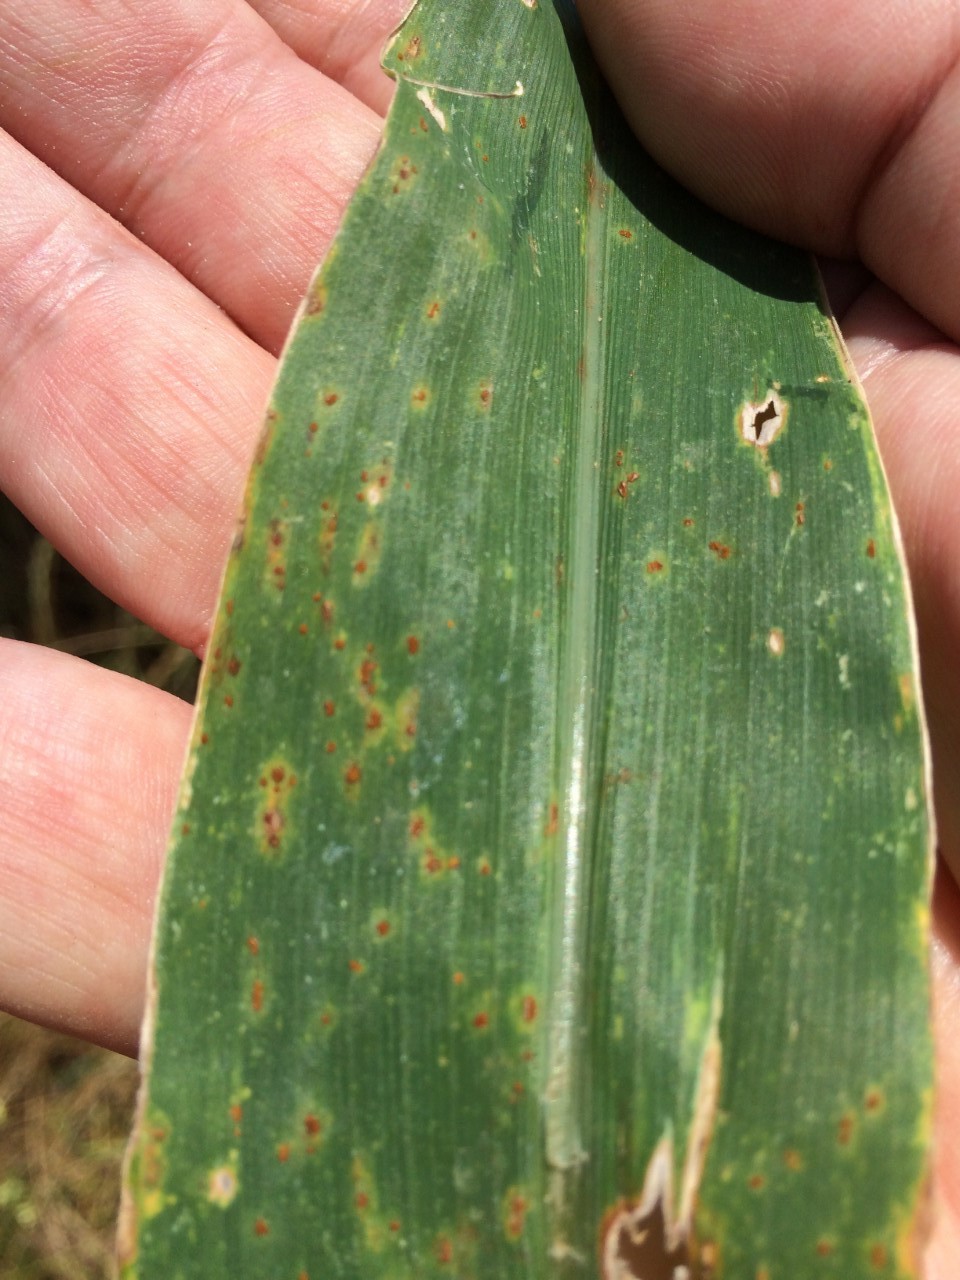
Labels: Corn rust leaf